Harar

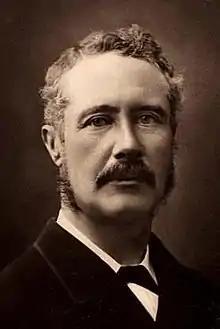
British administrator Charles Gordon who visited Harar during the Anglo-Egyptian occupation

A certain Emir Ahmed, the son of Wazir Abram, had reigned for 10 days when `Ali ibn Da`ud assumed the throne of Harar, thus founding the Emirate of Harar. `Ali ibn Da`ud had risen through the ranks with previous occupations such as being a head of a district and the minister, had declared independence and founded a dynasty that would rule the city for the next two centuries. The reign of Ali saw significant problems with the neighboring Oromos, as on 1 September 1662 Emir Ali ibn Da'ud had to face a violent Illamo Oromo raid which, had reached as near as Asmadin gate and killed his son Sabr ad-Din ibn al-Amir 'Ali b. Da'ud. Ali's successor, Abdullah, significantly improved relations with the Oromos through an extensive marriage policy by marrying 5 of his sons to Oromo women. The Oromos by now had adopted agriculture and conducted trade with the inhabitants of Harar, allowing them to buy imported goods at the markets of the town. With this, the economic influence of Harar extended from Shewa to the west and Zeila to the east, with some overseas connections. The Emirate of Harar also began to mint its own currency, the earliest possible issues bearing a date that may be read as 615 AH (1218/19 CE); but the first coins were definitely issued by 1789 CE, and more were issued into the 19th century.